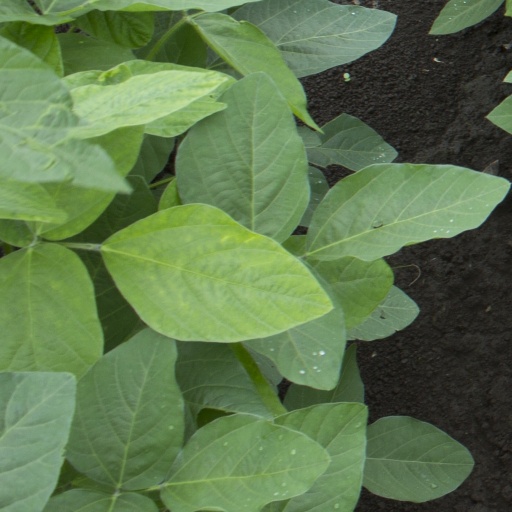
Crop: soybean